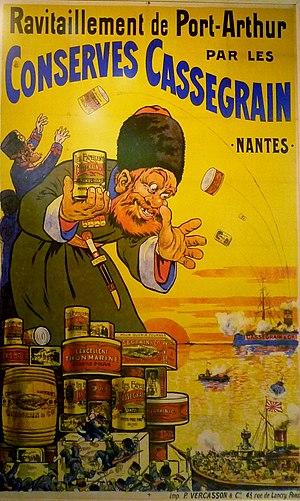
Eugène Alcide Ogé
Eugène Ogé est un affichiste et illustrateur français.
La guerre russo-japonaise se déroule du 8 février 1904 au 5 septembre 1905. Elle oppose l'Empire russe à l'Empire du Japon, lequel, victorieux, en tira par le traité de Portsmouth une petite partie du sud de la Mandchourie et la moitié de l'île de Sakhaline.
Cassegrain était une entreprise de conserverie française fondée en 1856 à Nantes.